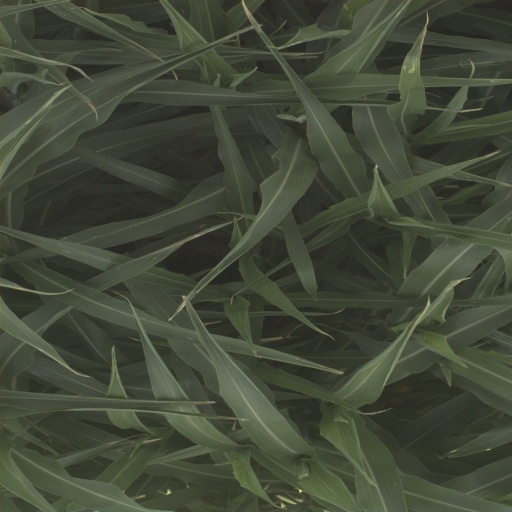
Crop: sorghum